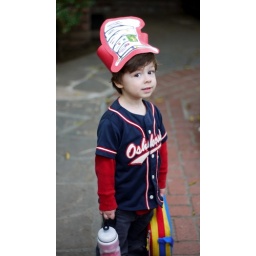
rio and his cat in the hat hat